Lake Kyema

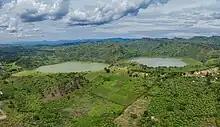
Twin crater lakes Kyema and Kamweru

Lake Kyema, or Lake Chema, is a Ugandan crater lake in Rubirizi District, Western Uganda. The lake has a nearby twin, called Lake Kamweru, whose waters are green compared to Lake Kyema, whose waters are much clearer. It is a protected area that is managed by Ministry of Tourism, Wildlife and Antiquities and Uganda Wildlife Authority. It is one of the over 50 crater lakes in the Rwenzori Mountain ranges.